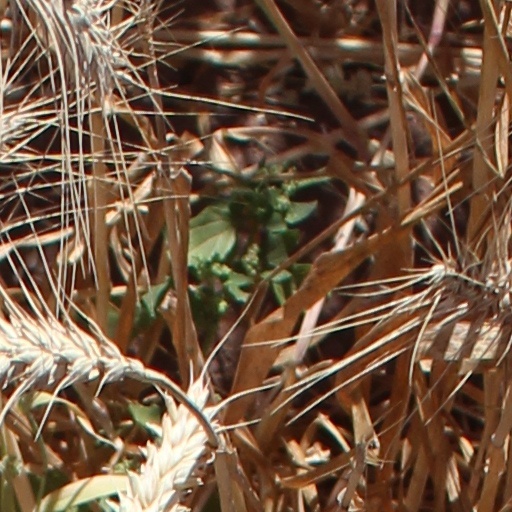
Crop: wheat